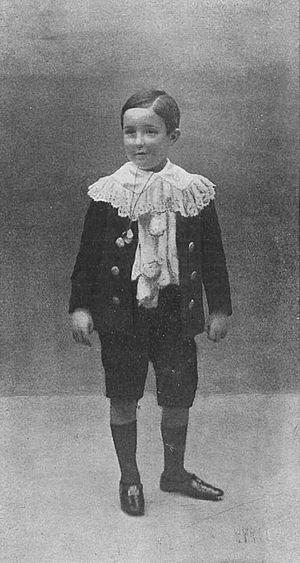
Cet article donne la liste des héritiers successifs du trône d'Espagne depuis l'avènement de Jeanne Iʳᵉ et de Charles Iᵉʳ en 1516. Les règles de succession incluent la primogéniture cognatique avec préférence masculine, même si la loi salique a été introduite entre 1713 et 1830 par la maison de Bourbon-Anjou. Les héritiers mâles portent le titre de prince des Asturies, créé en 1388 sur décision du roi Jean Iᵉʳ de Castille en faveur du premier descendant du monarque, avec préférence masculine.